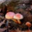
Label: mushroom